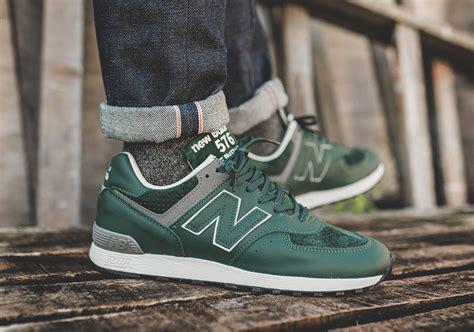
Brand: New
Model: Balance 576